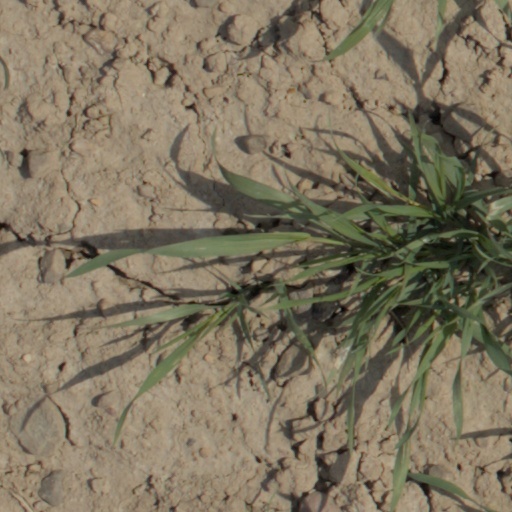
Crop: wheat